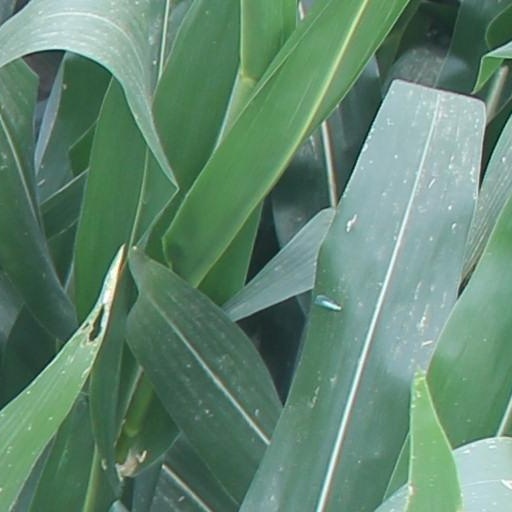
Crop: maize; corn